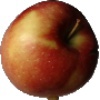
Label: Apple Braeburn 1